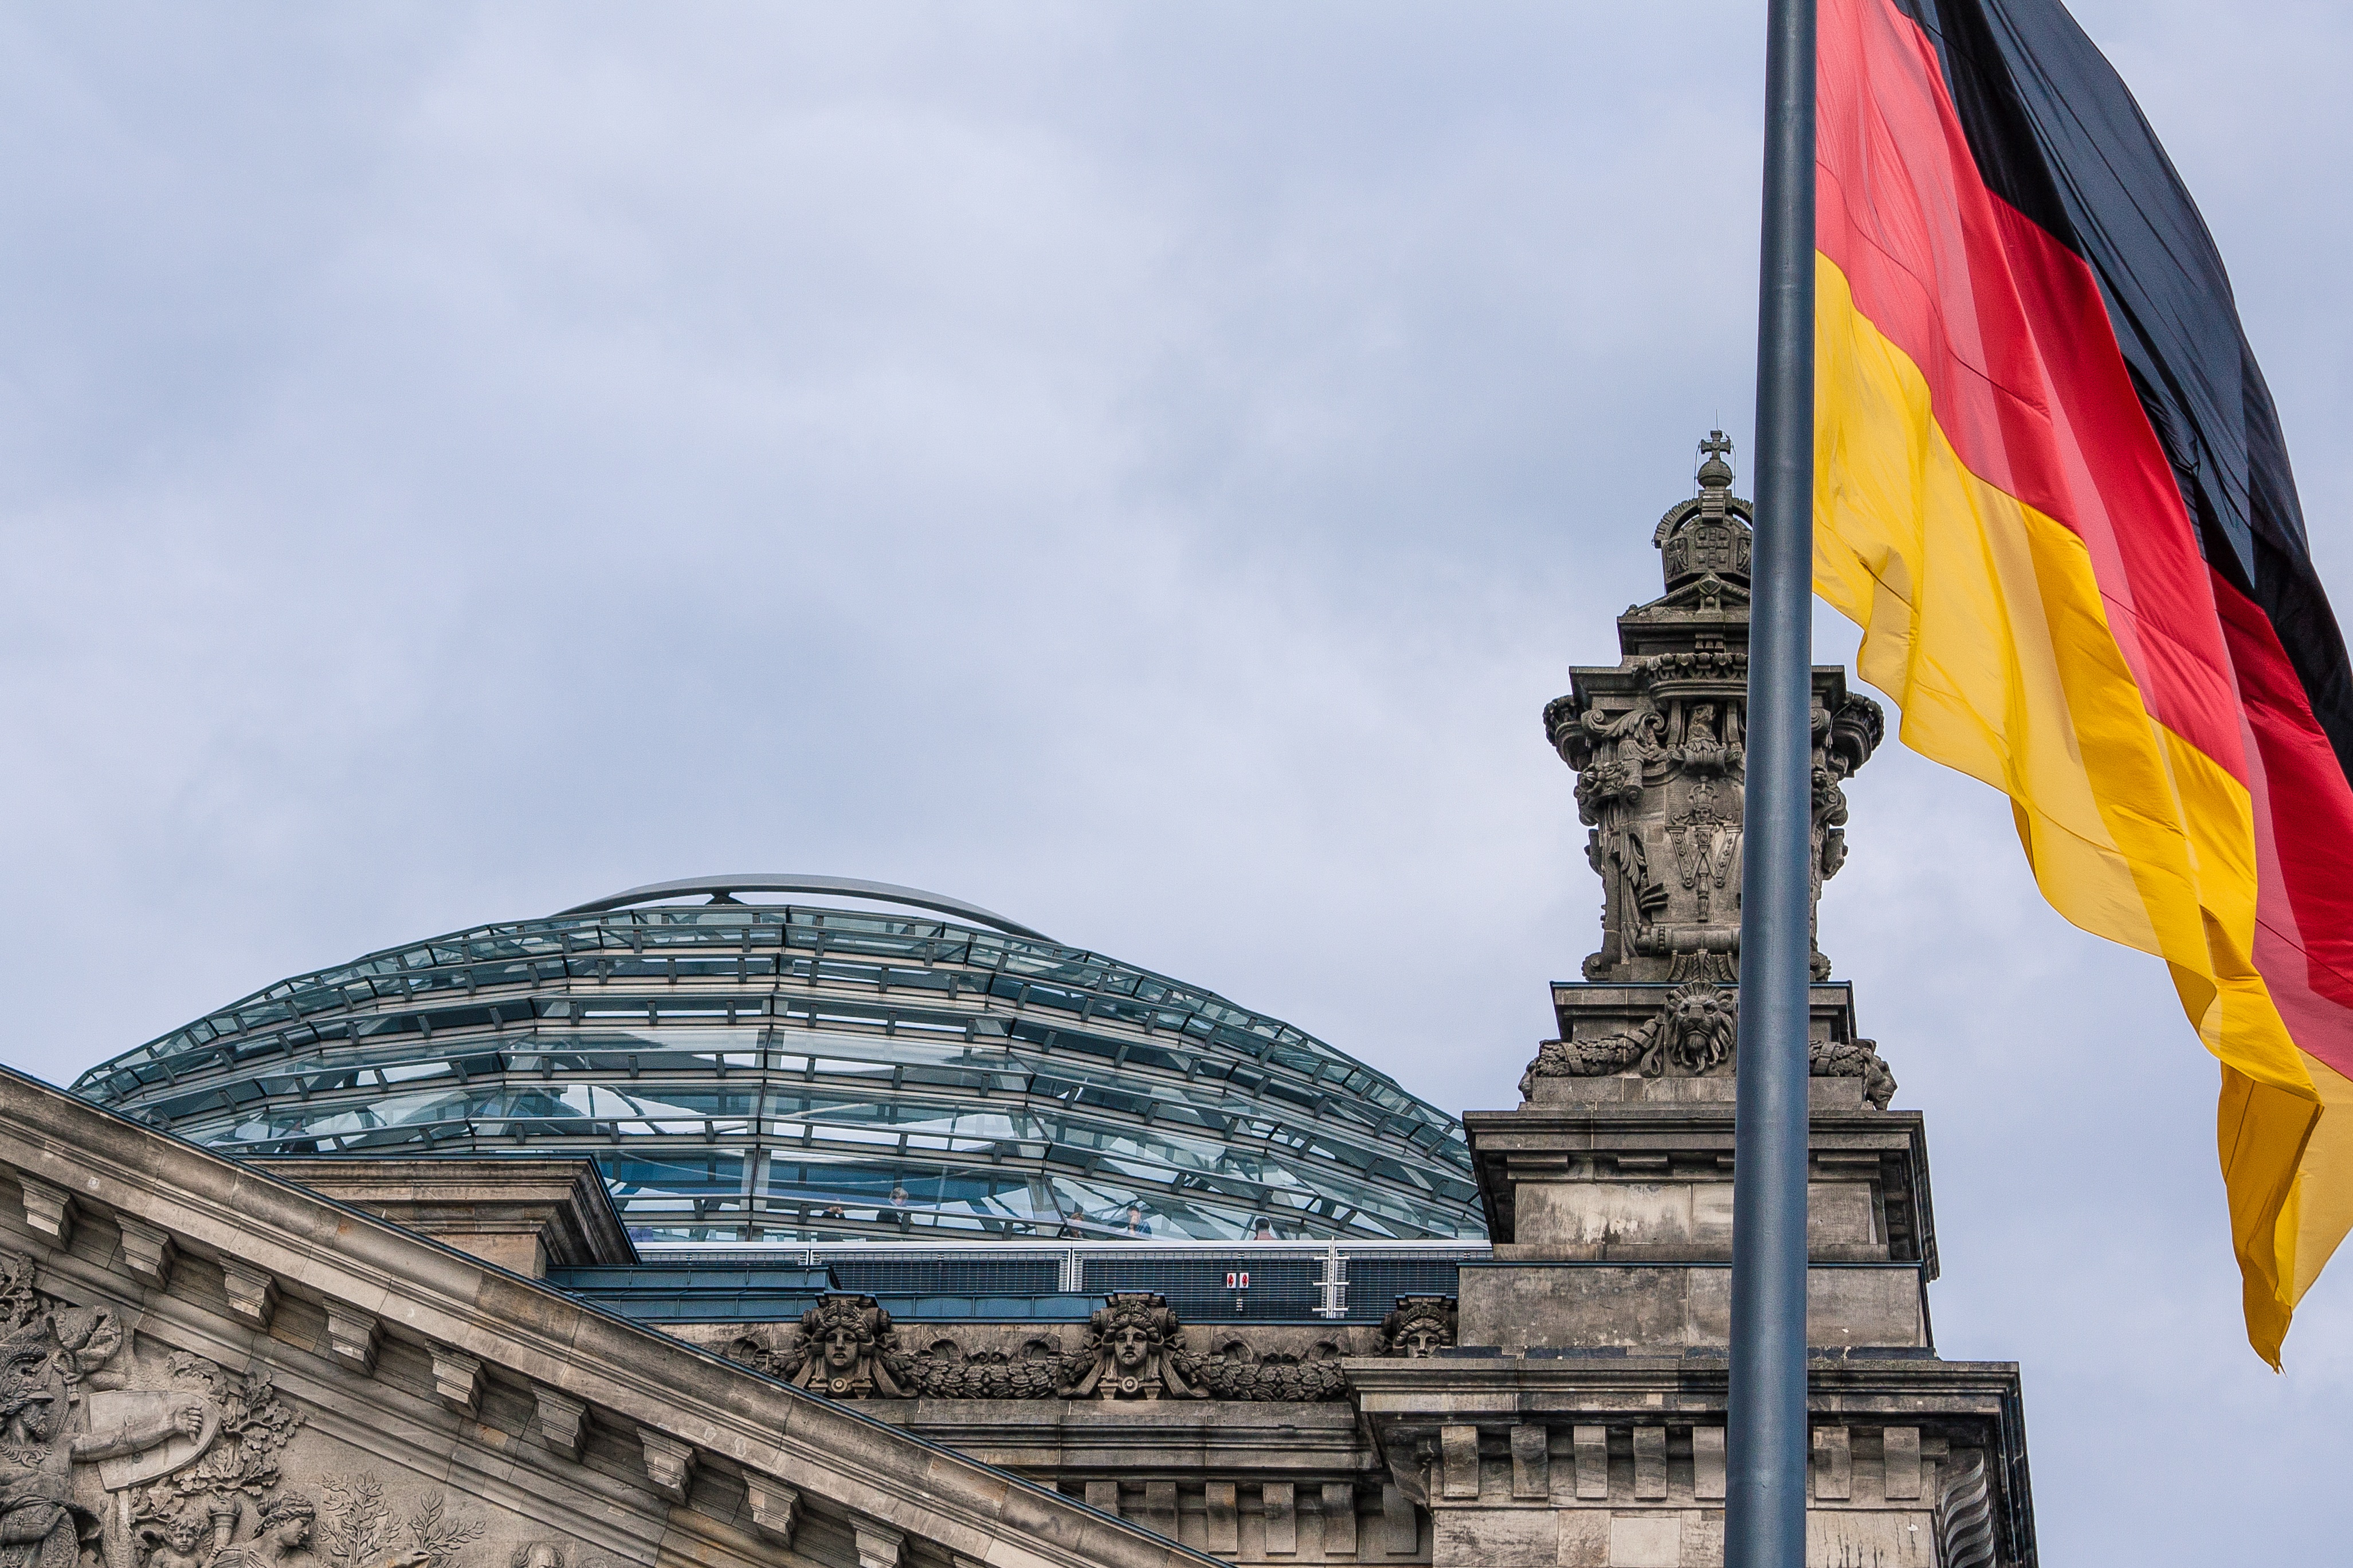
architecture, structure, skyscraper, cityscape, landmark, facade, black, stadium, germany, berlin, policy, reichstag, glass dome, urban area, sport venue, red gold